Bruhrain Railway

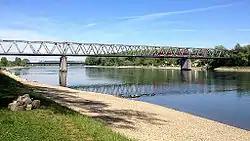
Rhine Bridge at Germersheim

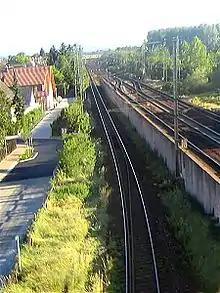
Bruhrain Railway (left in picture) north of Graben-Neudorf, Rhine Railway to the right. This grade-separated crossing was opened in 1909

On 15 August 1870, a temporary "war railway" ("Kriegsbahn") was opened between the two towns as a supply line for the Franco-Prussian War, but it was closed on 12 August 1871. Some of it was used for later the Bruhrain Railway, but in other parts, its route is used for roads that still exist.